Falx

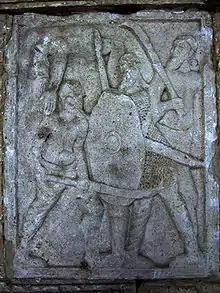
Dacian warriors wielding a two-handed on the Tropaeum Traiani

The was a weapon with a curved blade that was sharp on the inside edge used by the Thracians and Dacians. The name was later applied to a siege hook used by the Romans.